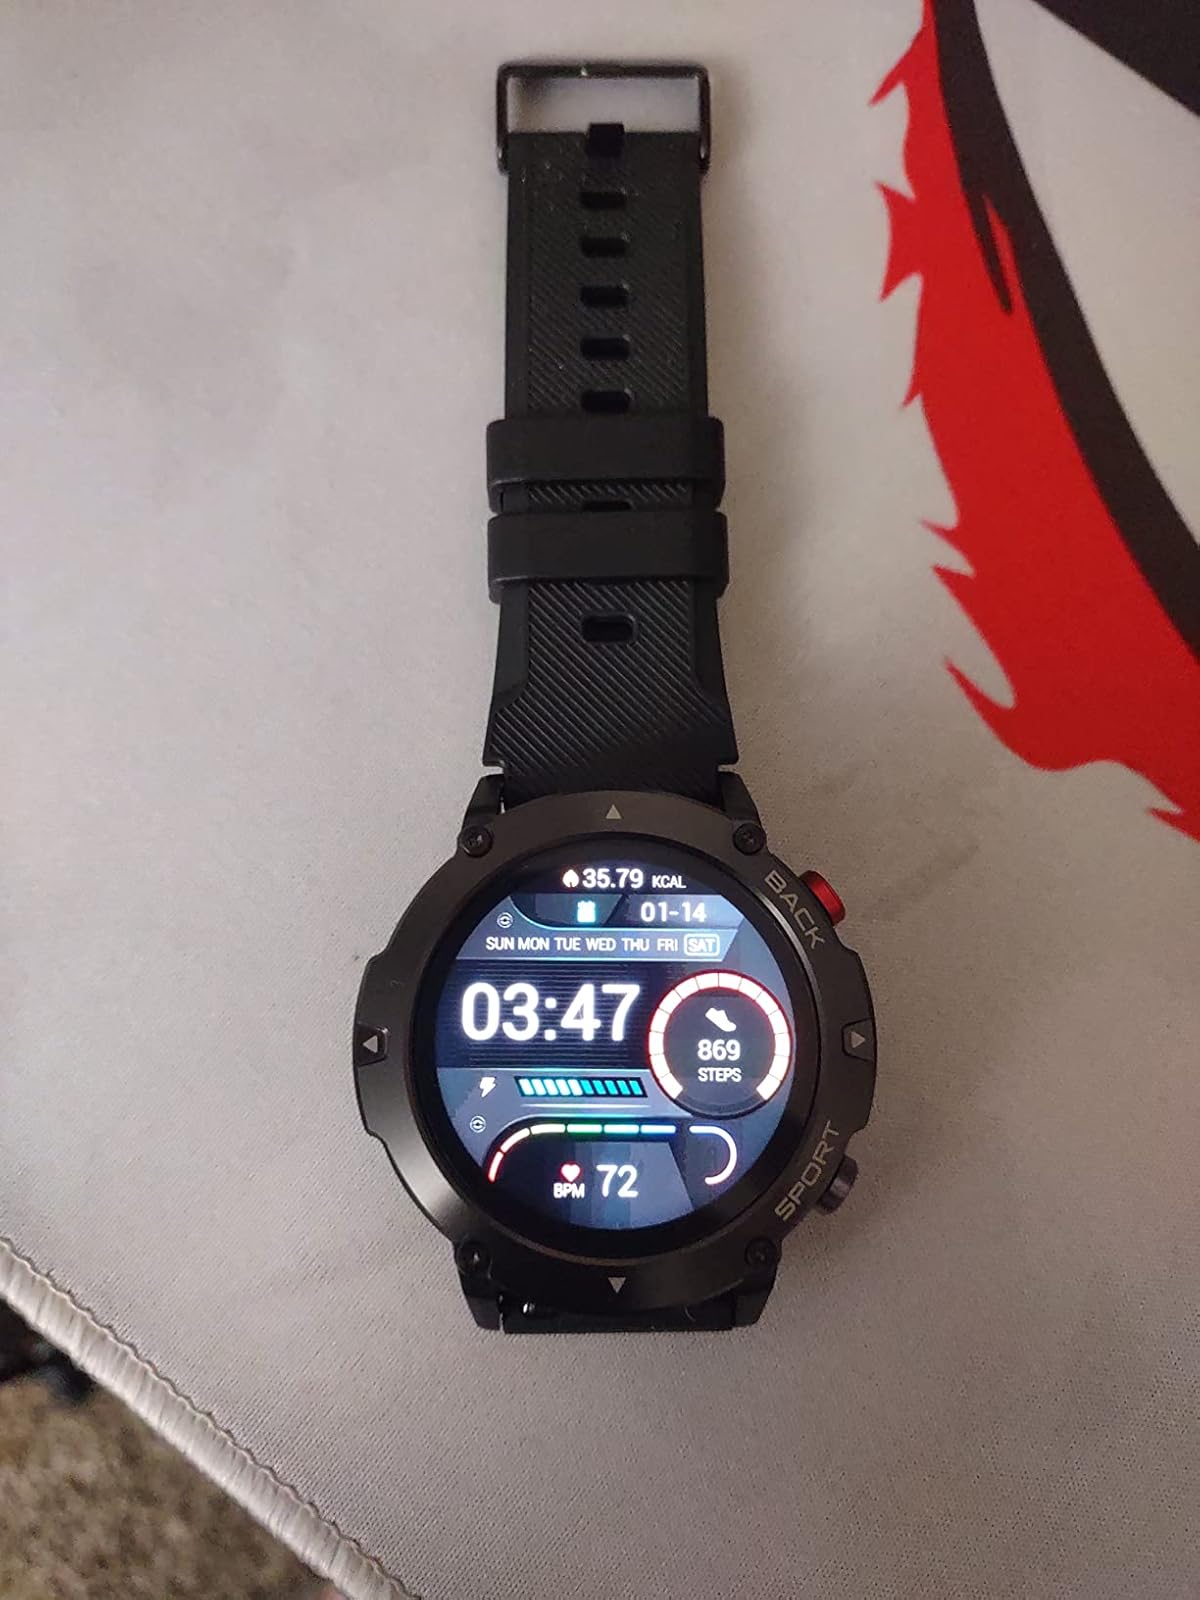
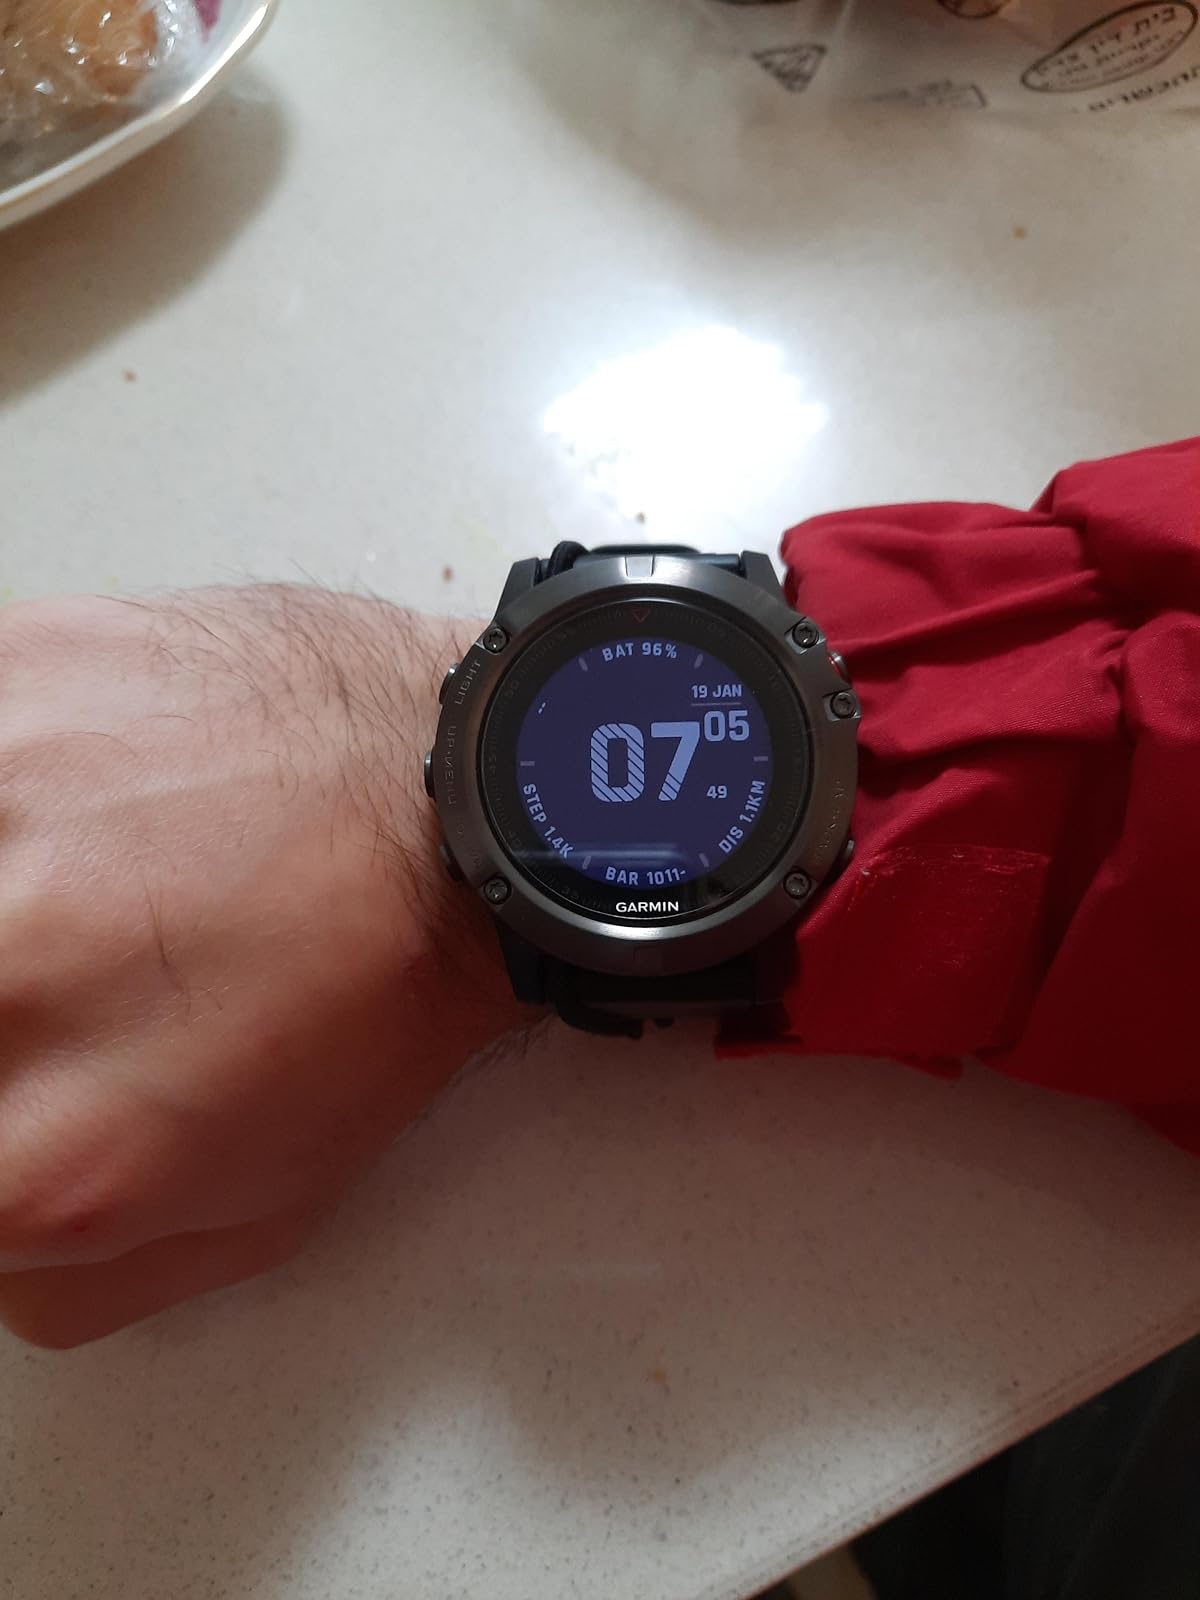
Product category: smartwatch
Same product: no